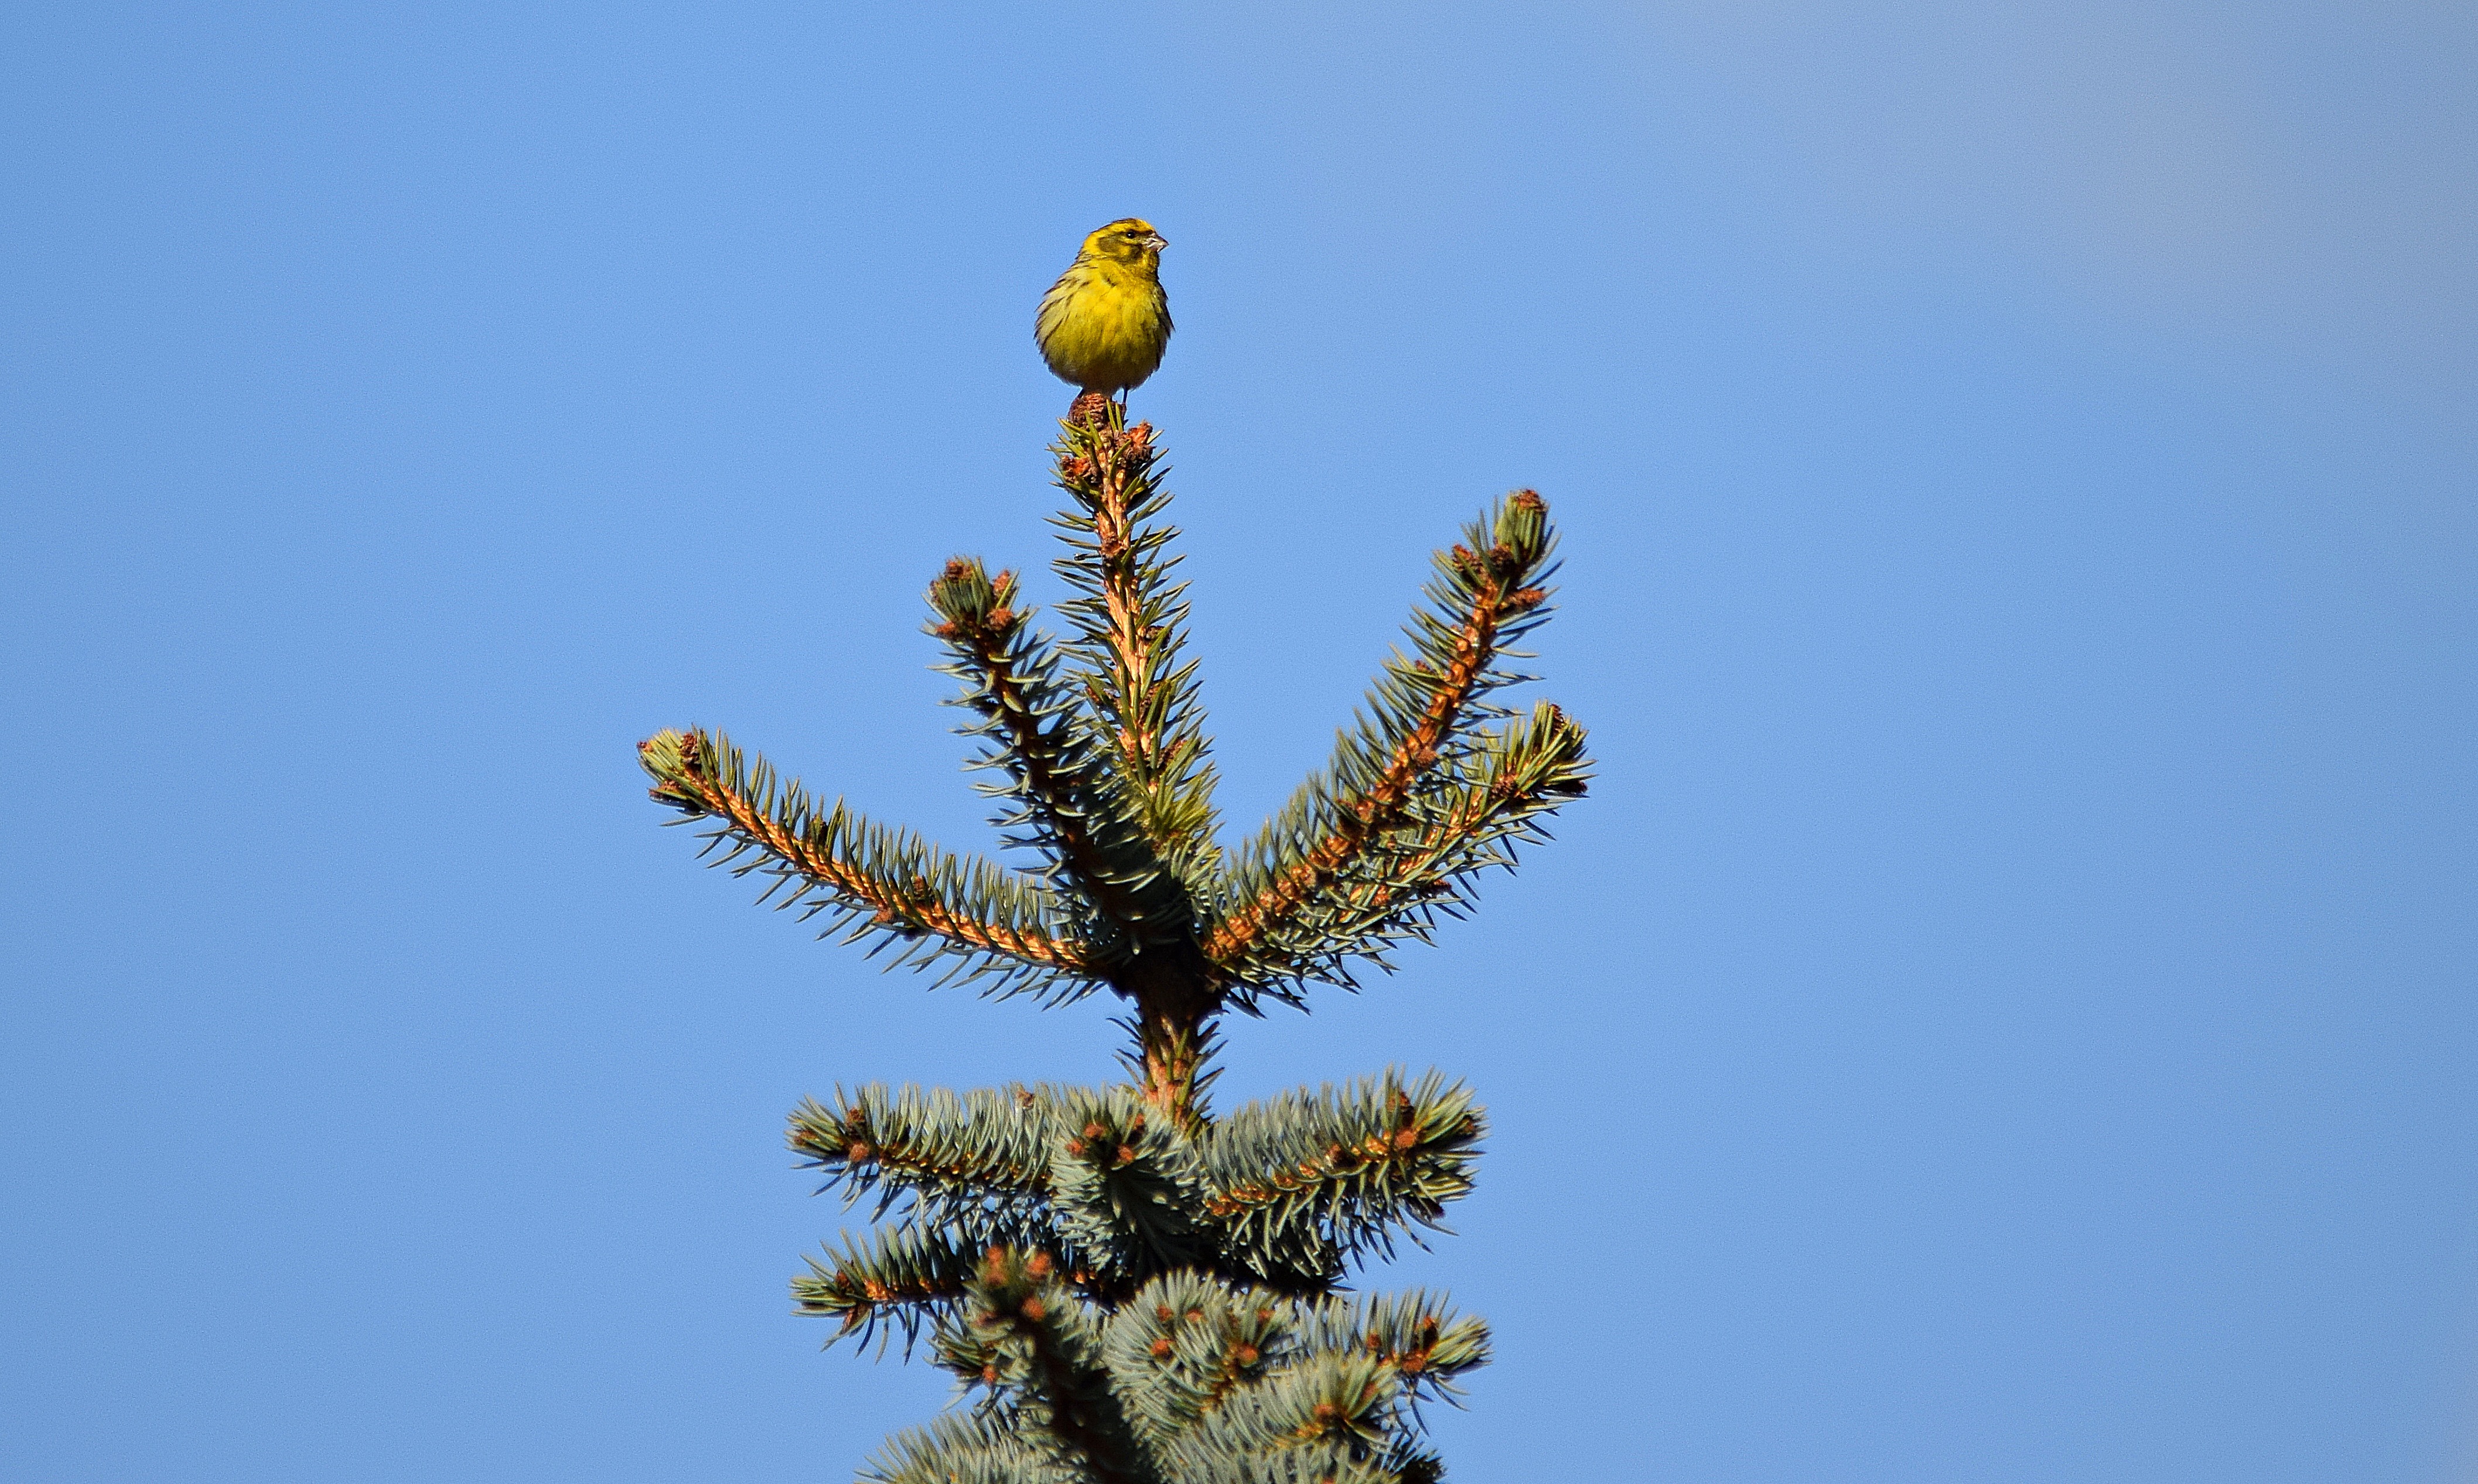
landscape, tree, nature, grass, branch, bird, plant, sky, field, meadow, leaf, flower, summer, foliage, spring, green, macro, park, garden, closeup, fir, plants, twig, conifer, blade of grass, vegetation, meadow grass, blades of grass, polyana, pine family, atmosphere of earth